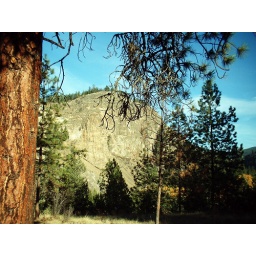
It's too bad you can't make out Pinnacle Rock. It's a freestanding column in front of the mountain